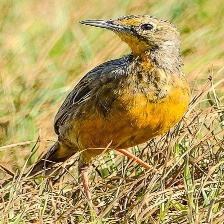
Species: CAPE LONGCLAW
Scientific name: MACRONYX CAPENSIS